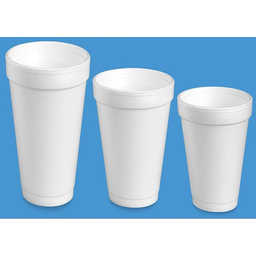
Label: paper